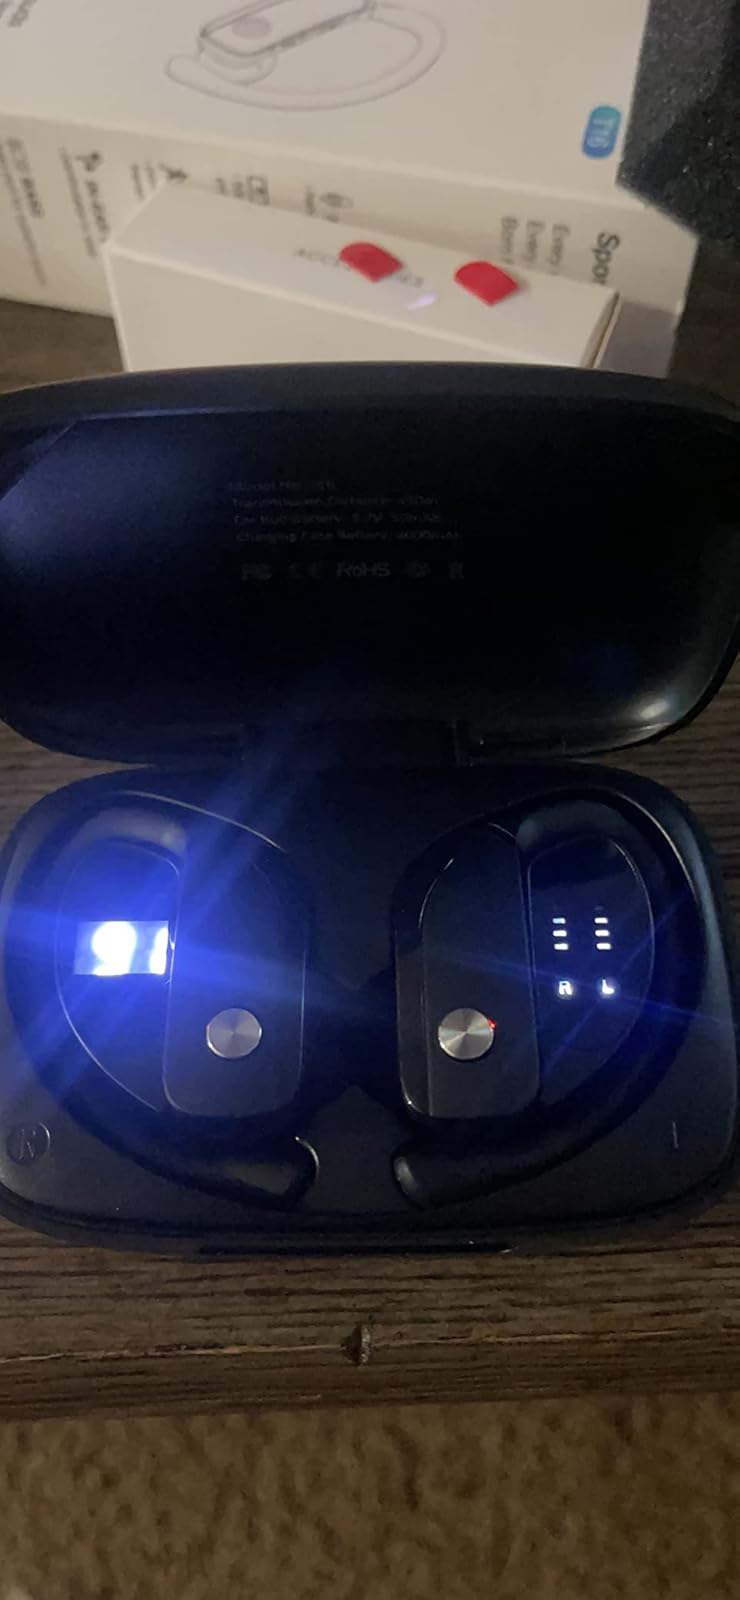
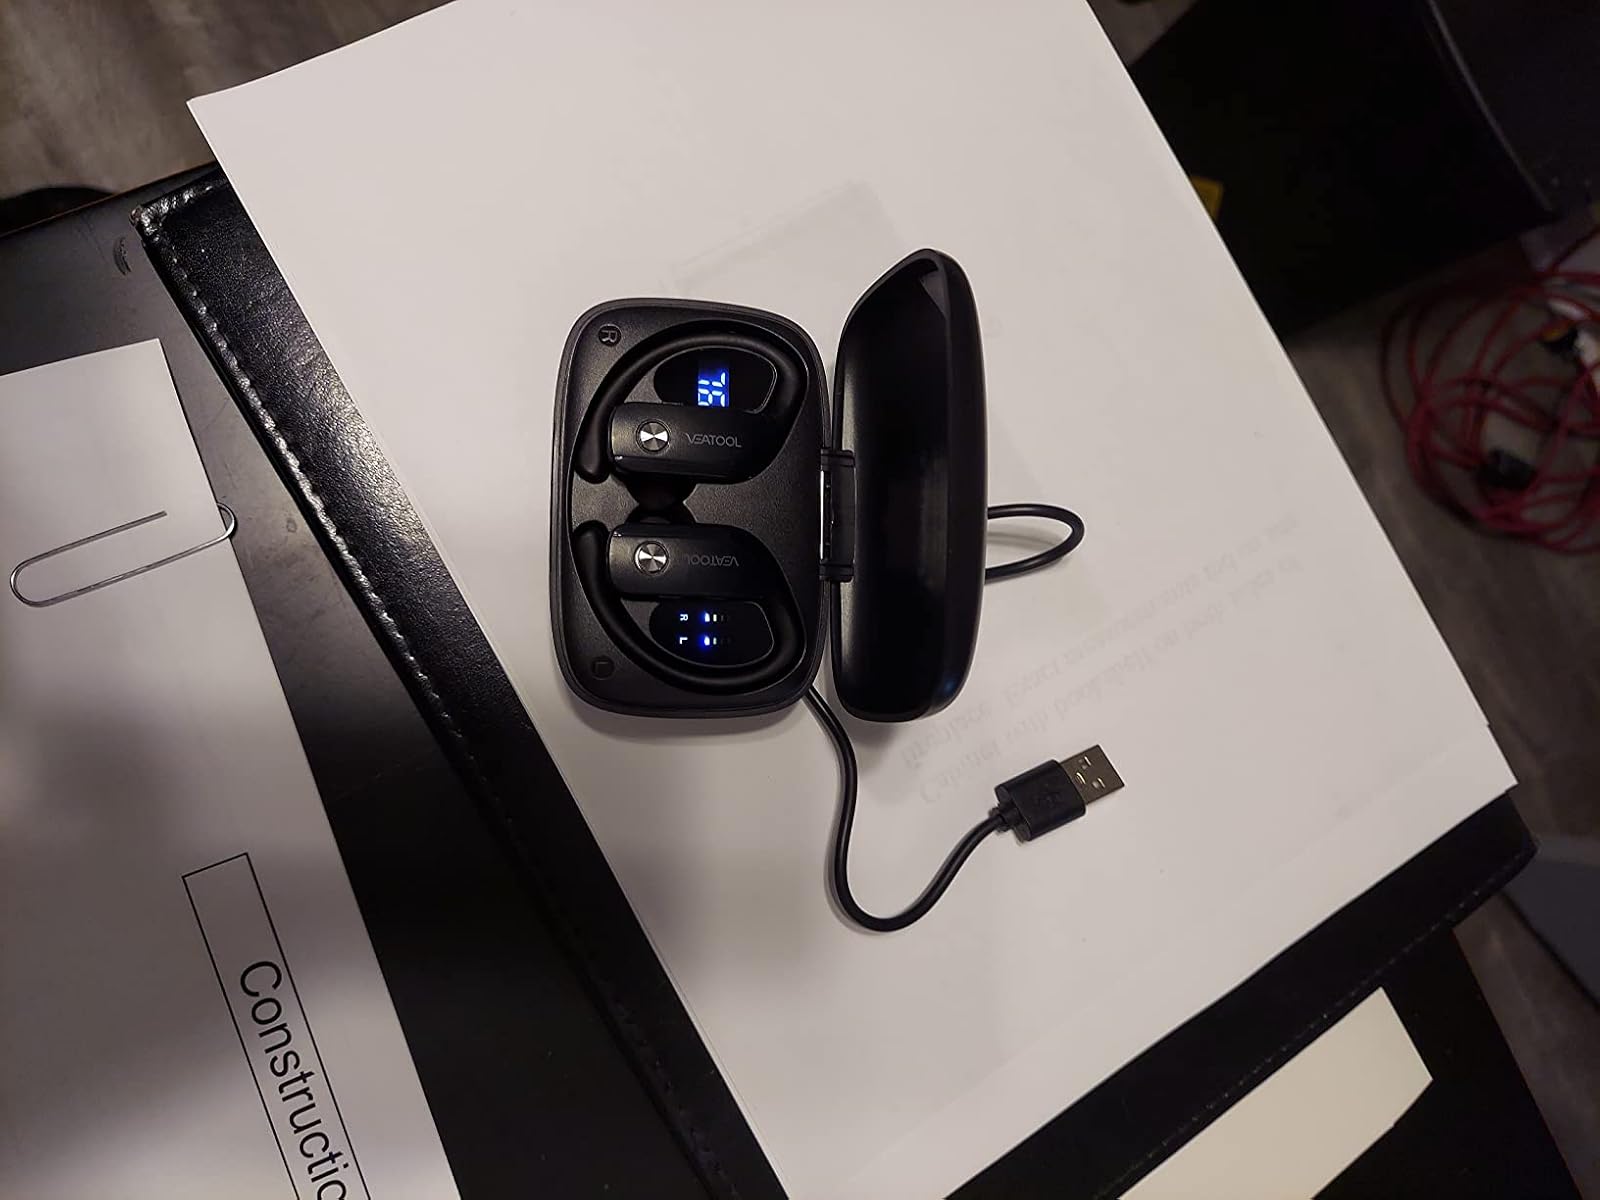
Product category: earbuds
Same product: no